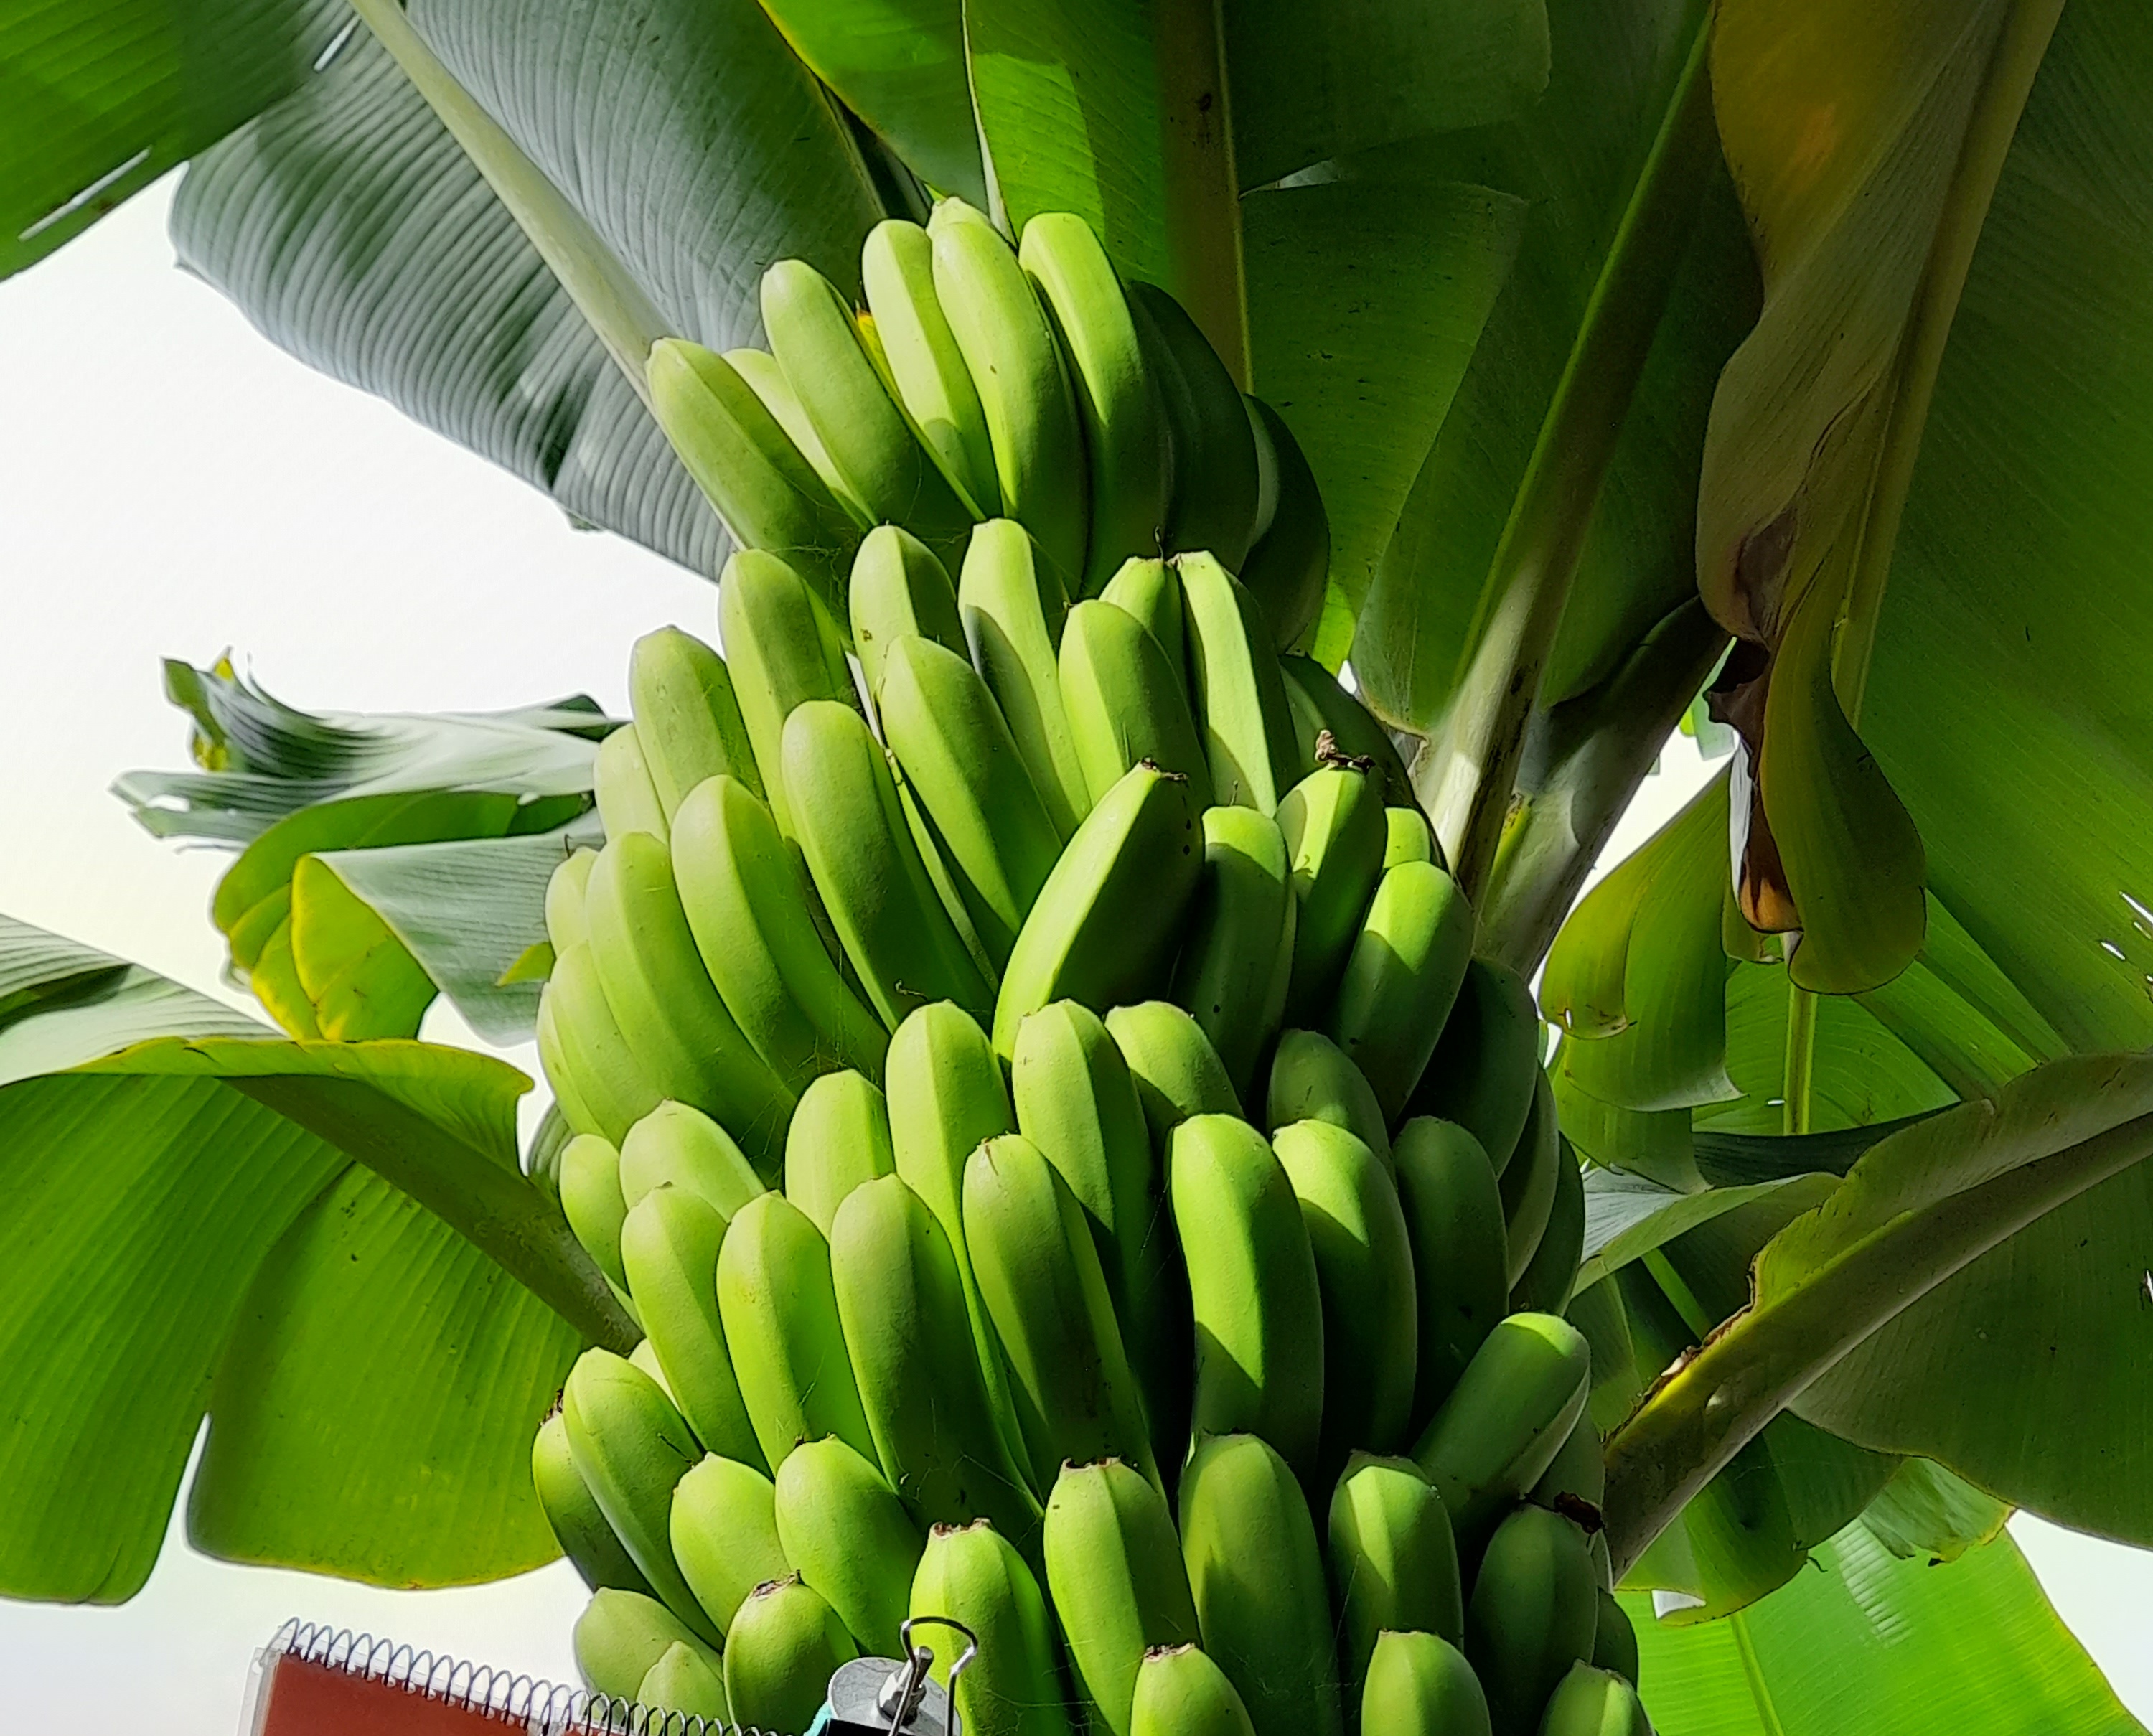
Label: Cut